Banca Carige

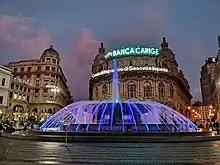
Fontana di Piazza De Ferrari and Banca Carige lit up at night

Banca Carige S.p.A., historically known as Cassa di Risparmio di Genova e Imperia (Ca.Ri.Ge.) was an Italian bank based in Genoa, with more than 500 bank branches in Italy, prior to its acquisition by BPER Banca in February 2022. The predecessor of the bank, a mount of piety, was founded in 1483 in Genoa, the Republic of Genoa. Banca Carige and its subsidiaries were known as Banca Carige Group. The banking group was one of the large banking groups in Italy, and as such, was supervised by the European Central Bank. In 2017, the banking group had 529 branches throughout Italy, with one branch in Nice, France, about 37.2% of branches were located in the home region Liguria.